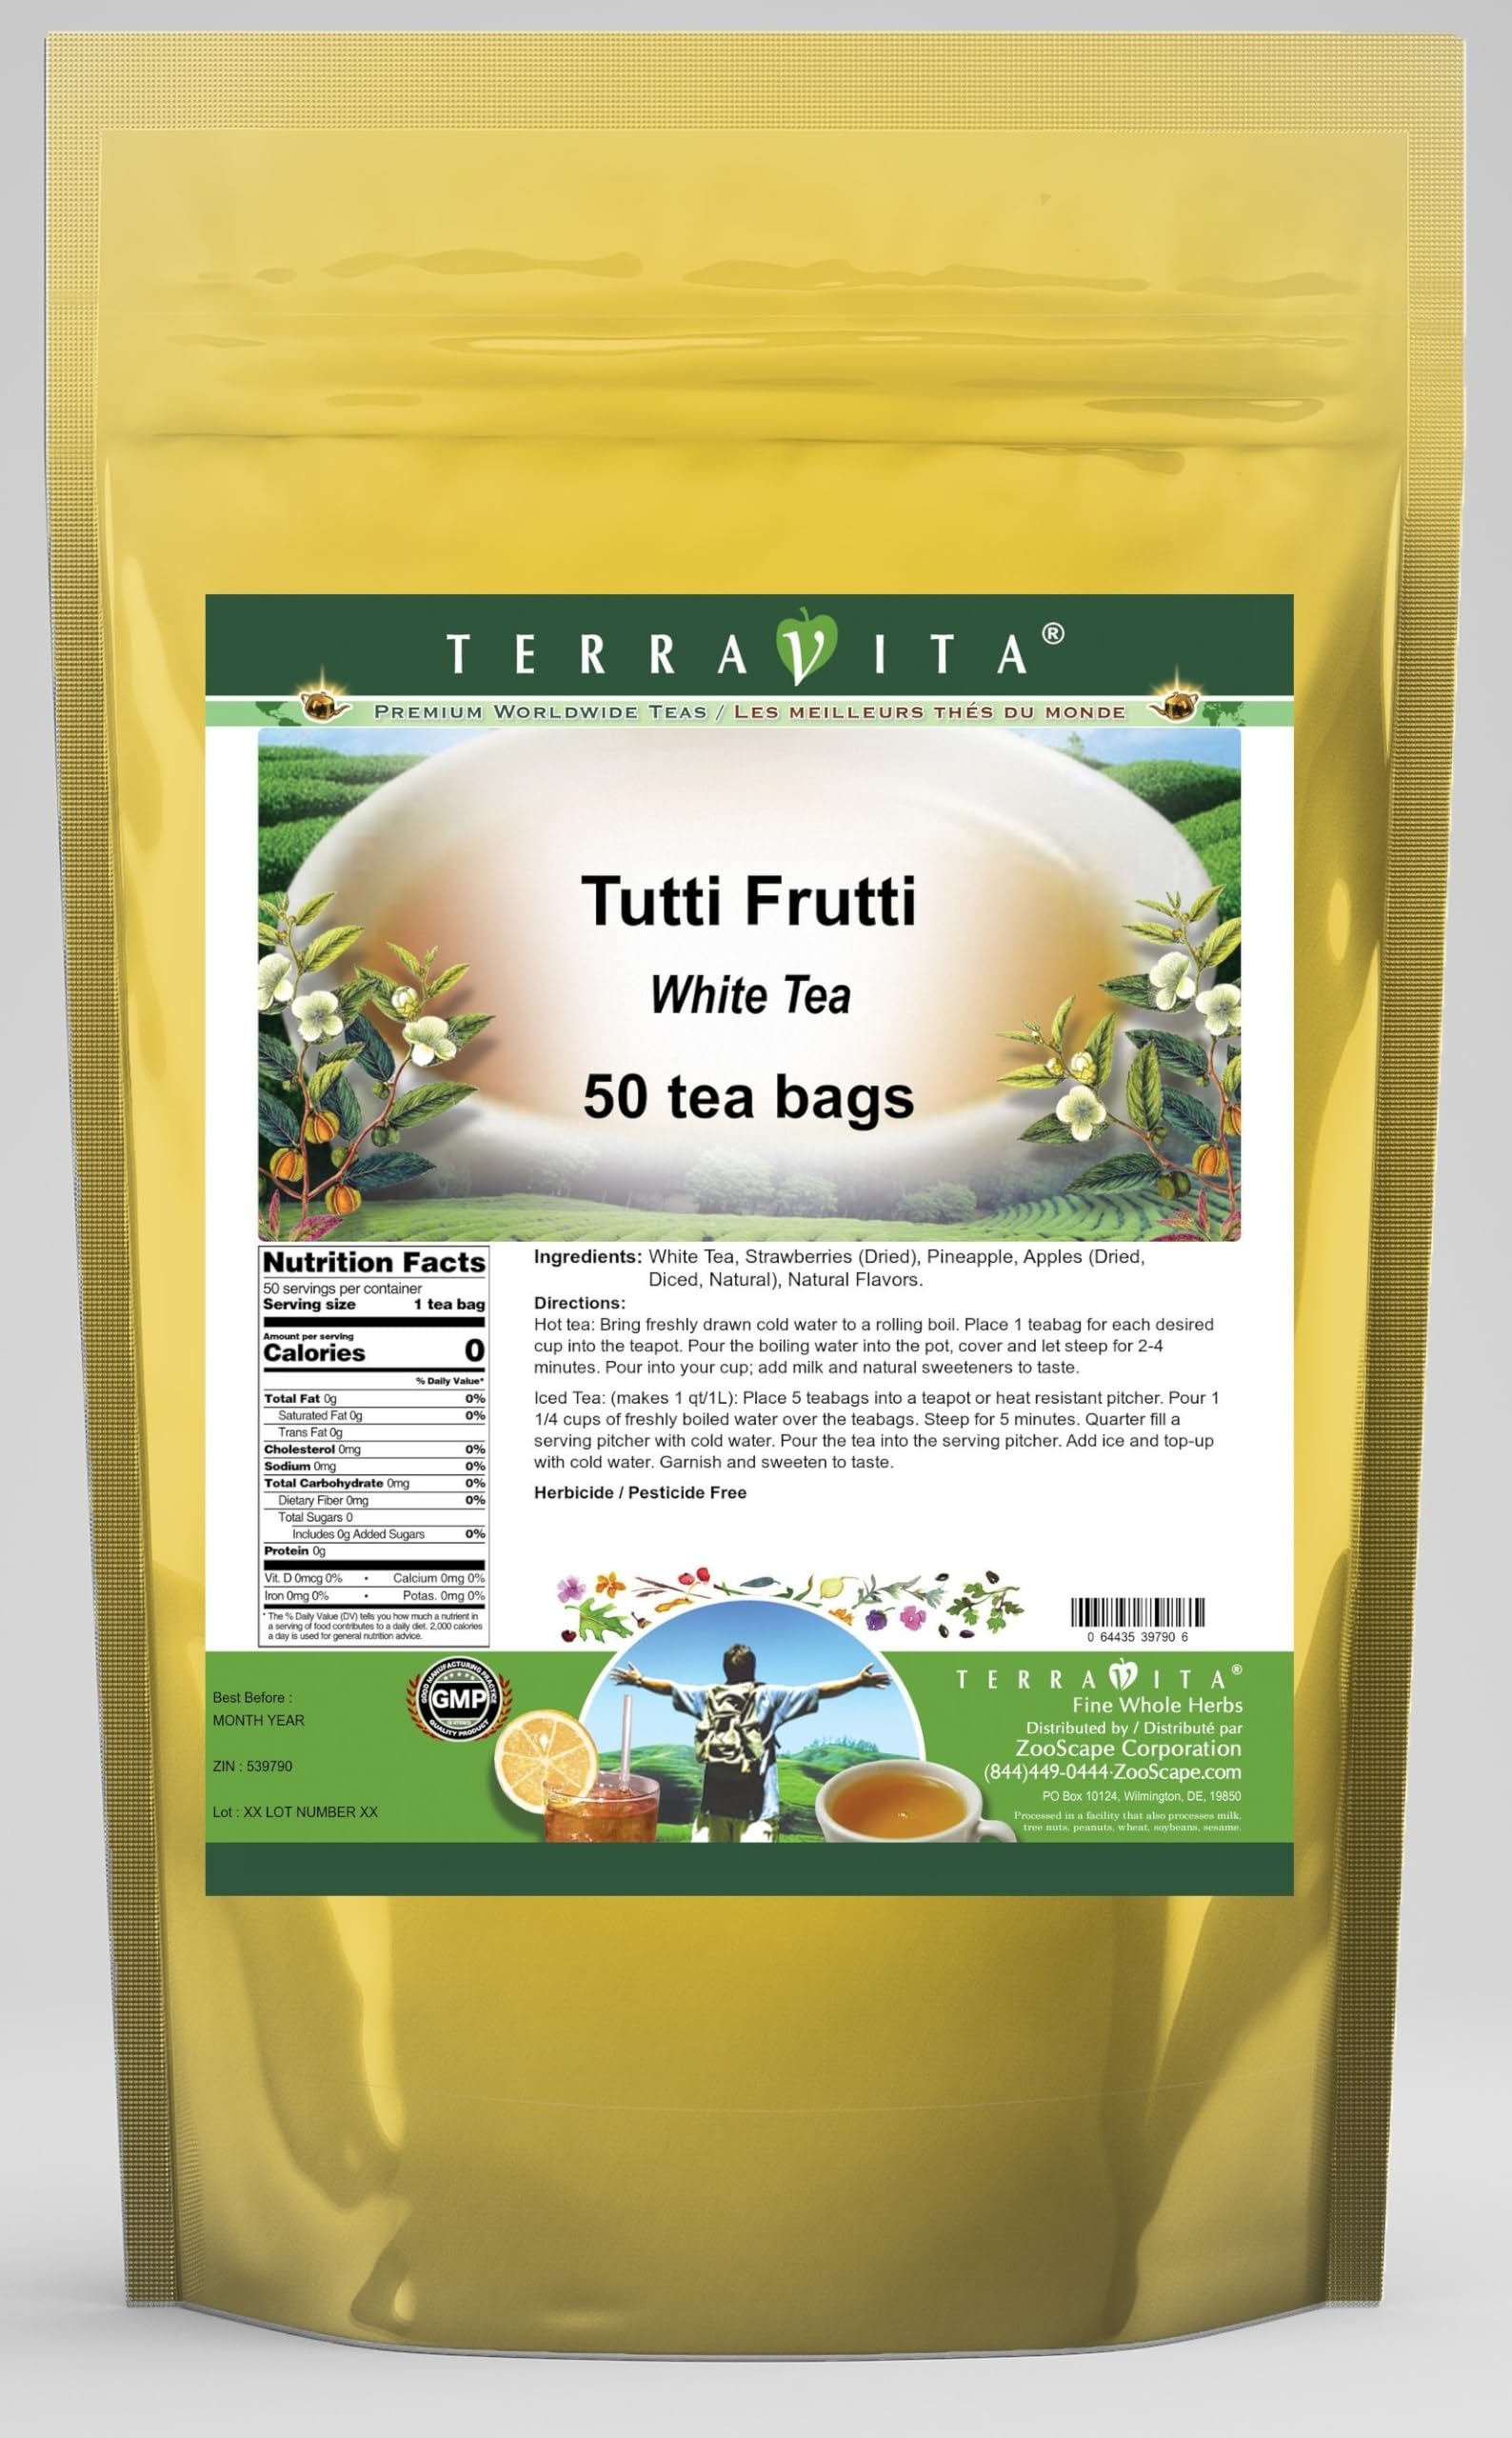
Item Name: Tutti Frutti White Tea (50 tea bags, ZIN: 539790)
Bullet Point 1: Our Tutti Frutti White Tea is a mouth-watering flavored White tea with Dried Strawberries, Pineapple and Dried Apples (Diced, Natural) that you can enjoy all year round! The aroma and Tutti Frutti flavor is a delight! - Ingredients: White tea, Dried Strawberries, Pineapple, Dried Apples (Diced, Natural) and Natural Tutti Frutti Flavor.
Bullet Point 2: No fillers.
Bullet Point 3: Manufacturer: TerraVita
Bullet Point 4: Size: 50 tea bags
Bullet Point 5: White Tea Bags - Packed in a convenient upright pouch!
Product Description: Our Tutti Frutti White Tea is a mouth-watering flavored White tea with Dried Strawberries, Pineapple and Dried Apples (Diced, Natural) that you can enjoy all year round! The aroma and Tutti Frutti flavor is a delight! - Ingredients: White tea, Dried Strawberries, Pineapple, Dried Apples (Diced, Natural) and Natural Tutti Frutti Flavor. - Hot tea brewing method: Bring freshly drawn cold water to a rolling boil. Place 1 teabag for each desired cup into the teapot. Pour the boiling water into the pot, cover and let steep for 2-4 minutes. Pour into your cup; add milk and natural sweeteners to taste. - Iced tea brewing method: (to make 1 liter/quart): Place 5 teabags into a teapot or heat resistant pitcher. Pour 1 1/4 cups of freshly boiled water over the teabags. Steep for 5 minutes. Quarter fill a serving pitcher with cold water. Pour the tea into the serving pitcher. Add ice and top-up with cold water. Garnish and sweeten to taste. - TerraVita is an exclusive line of premium-quality, natural source products that use only the finest, purest and most potent ingredients found around the world. TerraVita is hallmarked by the highest possible standards of purity, potency, stability and freshness. All of our products are prepared with the highest elements of quality control, from raw materials through the entire manufacturing process, up to and including the moment that the bottles or bags are sealed for freshness and shipped out to you. Our highest possible standards are certified by independent laboratories and backed by our personal guarantee. - TerraVita exists to meet and ensure your family's health and wellness without the harmful effects of chemicals and health products. We strive to make all of our products affordable and reliable and are constantly searching the market
Value: 50.0
Unit: Count

Price: 45.27